Pat Sin Leng

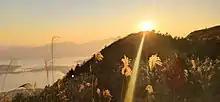
Pat Sin Leng sunset

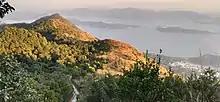
Pat Sin Leng Ridge

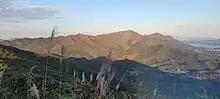
Pat Sin Leng from Cloudy Hill

Pat Sin Leng is a mountain range in the northeast New Territories of Hong Kong, located within the Pat Sin Leng Country Park. The name "Pat Sin Leng" literally means "Ridge of the Eight Immortals", who are eight well-known "xian" ("Immortals; Transcendents; Fairies") in Chinese mythology. The eight peaks along the Pat Sin Leng mountain range are each named after a different Immortal.